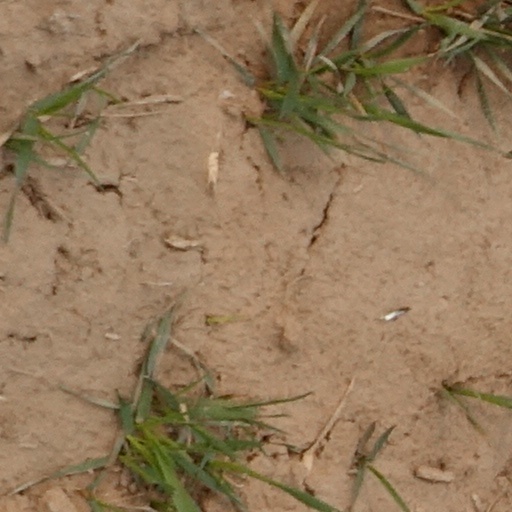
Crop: wheat